LaSalle—Émard

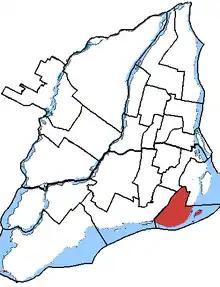
LaSalle—Émard in relation to other federal electoral districts in Montreal

LaSalle—Émard was a federal electoral district in the Canadian province of Quebec that was represented in the House of Commons of Canada from 1988 to 2015. Its population in 2001 was 99,767. The MP from 1988 to 2008 was Paul Martin, who served as prime minister of Canada from 2003 to 2006. As part of redistribution begun in 2012 the riding is now known by its current name and boundaries of LaSalle—Émard—Verdun while the southwestern portion joined the new riding of Dorval—Lachine—LaSalle.